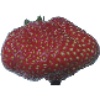
Label: Strawberry Wedge 1